Christopher Whall works in Gloucester Cathedral

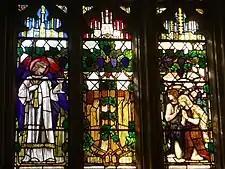
The Restoration in the Sacrament of the Eucharist

The Restoration in the Sacrament of the Eucharist. Window in the Ante-Chapel South. 1902. This three-light window links to the "Man's Fallen State" window opposite and through the death and resurrection of Christ we have gone full circle and man and God are now reconciled. Now Adam and Eve are clothed and kneel as though in contrition and look across at an angel who holds out a chalice in her left hand whilst in her right hand she holds a wheatsheaf. "Man has been restored through the sacrifice of Christ and the Sacrament of the Gospel" is the message and in the centre of his composition Whall depicts wheat stalks and vine leaves (the bread and wine of the Eucharist).